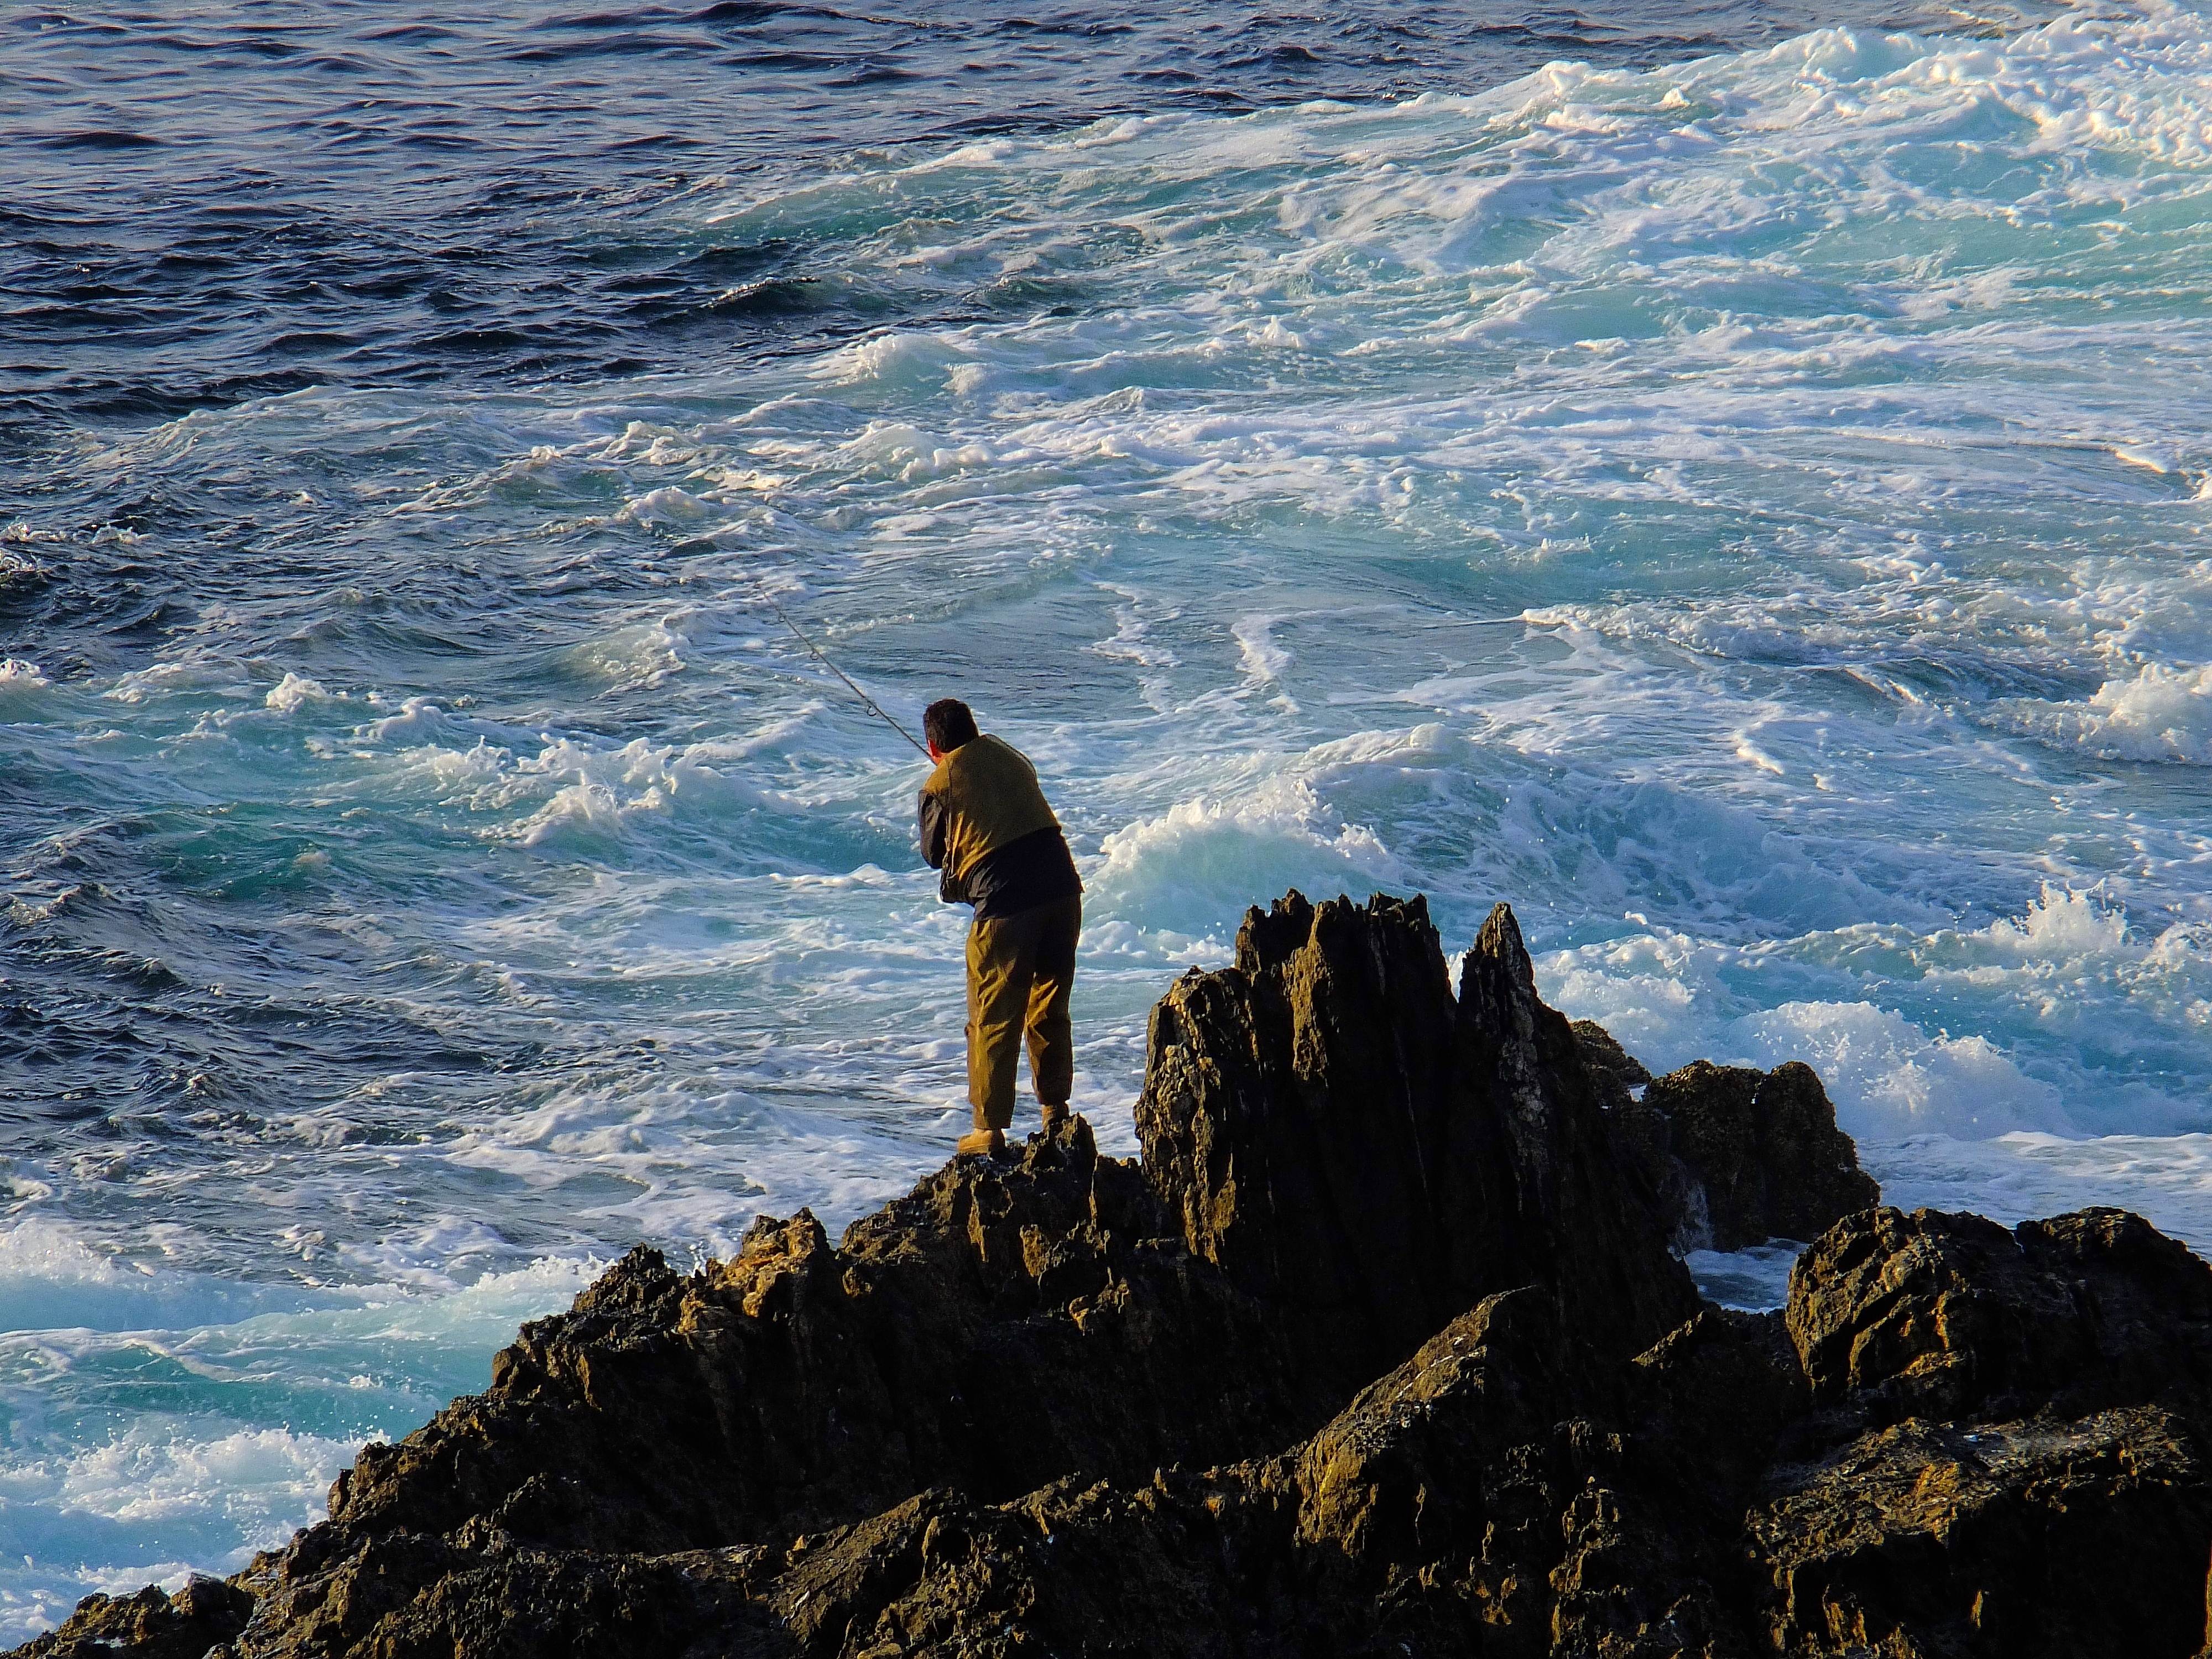
beach, landscape, sea, coast, rock, ocean, horizon, mountain, shore, wave, cliff, extreme sport, terrain, spain, galicia, paisajes, espana, cape, ggl1, gaby1, vigo, fujifilmxs1, vigogaliciaespa a, wind wave